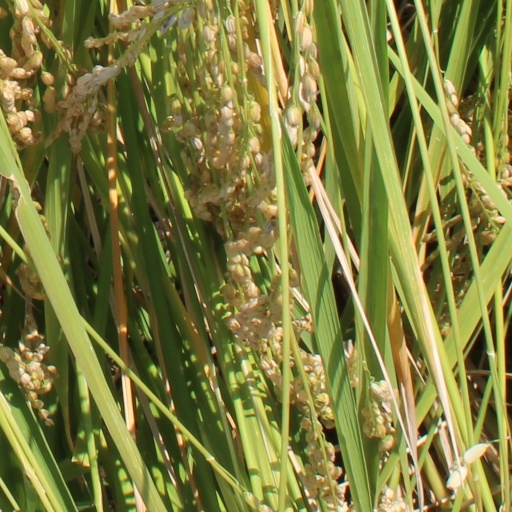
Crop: rice